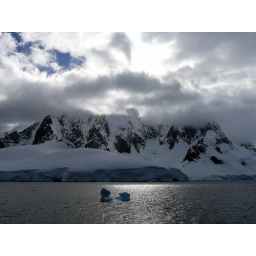
Backlit clouds over mountains on Antarctic mainland